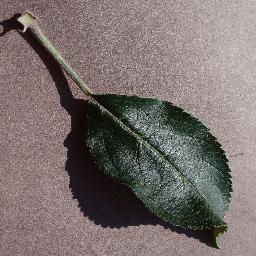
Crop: apple
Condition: healthy